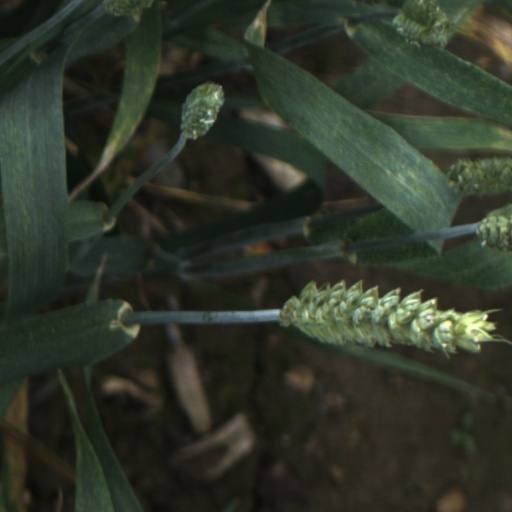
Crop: wheat